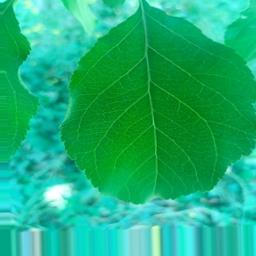
Label: Healthy